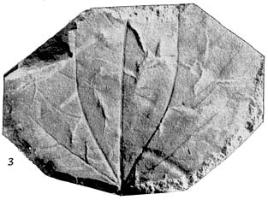
一个化石属于被子植物，其特征描述:叶卵形、宽卵形，长10厘米，宽5.7~10.5厘米，基部浅心形或圆形，顶部缺失，估计钝尖或浑圆，叶缘具圆锯齿或尖锯齿，腺体小，位于叶齿弯缺处，或近齿端。叶柄缺残，叶革质。叶脉掌状，弧曲脉序，主脉五条，中主脉平直或微弯，距叶基1.5厘米处向上有4~6对弱侧脉自中主脉伸出，其夹角为40°~50°，伸出不远即与第三级脉形成脉环；间主脉一对，与中主脉呈30°角自基部呈弧形向叶顶端弯伸，末端细并分叉与相邻的支脉形成脉环；间主脉距基部1.5厘米处向上有4~5对强侧脉，呈50°角向叶缘伸出，并分叉1~2次与相邻的侧脉分叉联结成脉环，近基的一对外主脉与中主脉呈60°夹角，近乎平直伸向叶缘、并分叉联结成脉环。第三级脉形成四边形或多边形的大网，第四级脉形成不规则的网。末级脉2~3次分叉，末端游离。荚果状蓇葖果长卵形，长11毫米，宽3.5毫米，顶端宿存之花柱长2毫米。